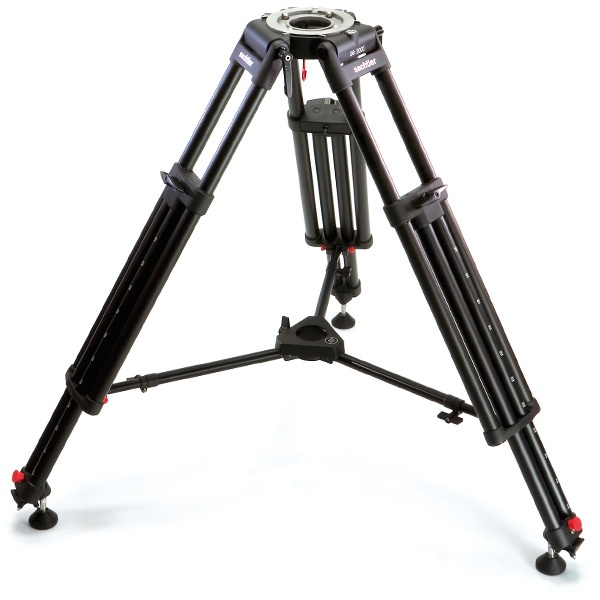
Sachtler Tripod OB 2000
If you are using heavy cameras, you are going to need equipment that makes the job easier rather than harder. The Sachtler OB 2000 Heavy-Duty aluminium Tripod is designed to help you get the best results for field production and outside broadcasting. The heavy duty tripod supports up to 140 kg with maximum stability, while the built in bubble and leg scaling give you pinpoint and fast leveling. A built in stabilizer and rotatable rubber feet give you a solid foundation to work on. We can ship SachtlerOB 2000 to all GCC countries (UAE, Bahrain, Kuwait, Oman, Qatar, Saudi Arabia ) & African Countries . The fitting supports all common flat base heads, so you are not restrained in how you work. Once you are up and running, the OB 2000 gives you a maximum height of 124 cm, while the rotary clamping system makes it quick and simple to adjust. The aluminum construction means that this tripod will be able to stand up to the most demanding projects. Buy Sachtler Tripod OB 2000 from UBMS Dubai. Aluminum construction with 35mm (1.4") tube diameter Flatbase & Mitchell base Single extension design Maximum height of 48.7-inch Rotary clamping system Supports up to 309 lb. Integrated Off-Ground Stabilizer and Rotatable Rubber Feet Optional Hand Crank Column available, for height of up to 67.7"
Brand: Sachtler
Category: Cameras & Optics > Camera & Optic Accessories > Tripods & Monopods > Studio Tripods